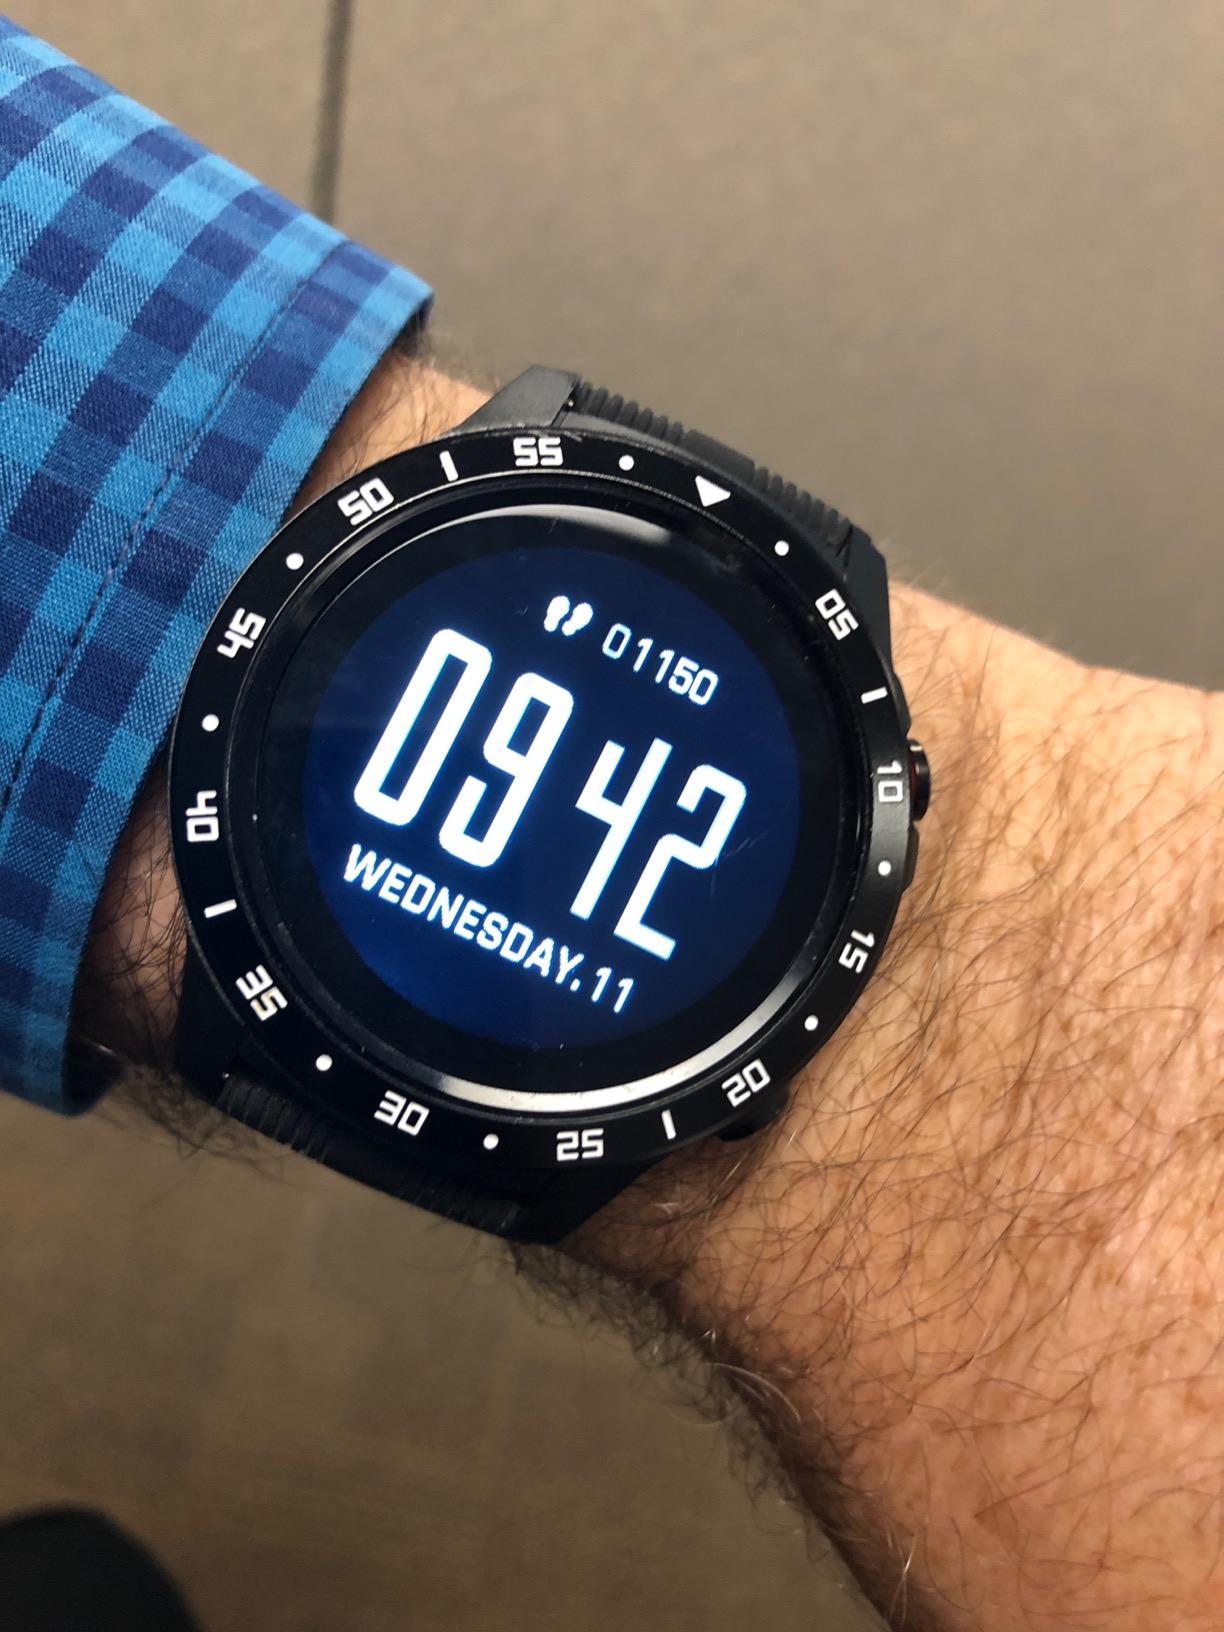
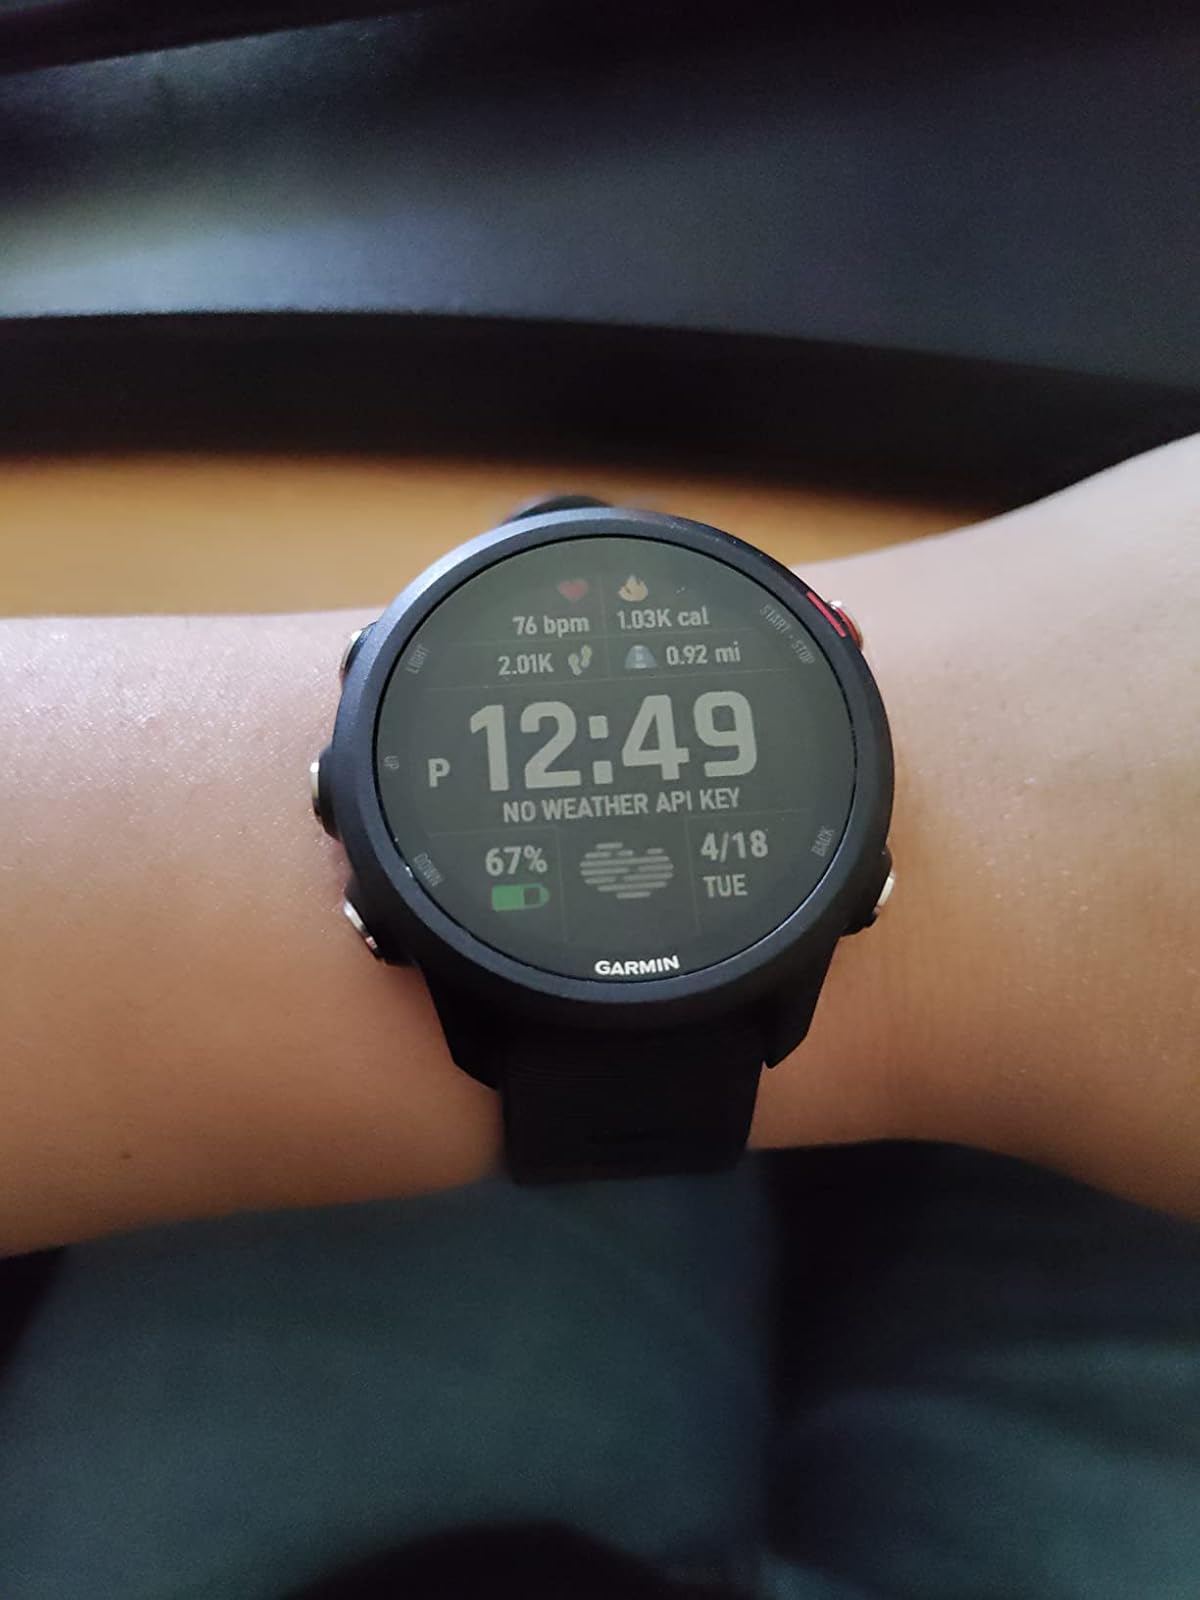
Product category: smartwatch
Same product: no